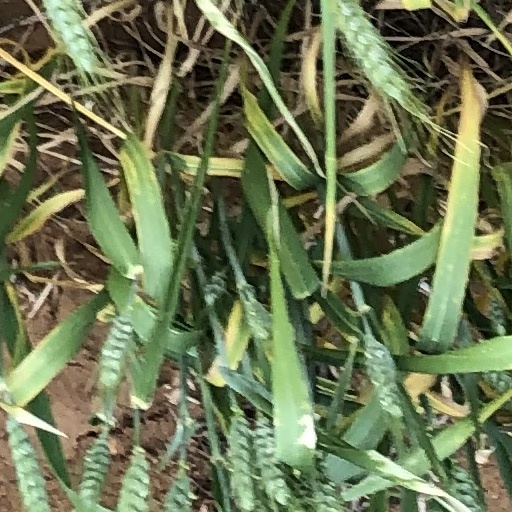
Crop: wheat